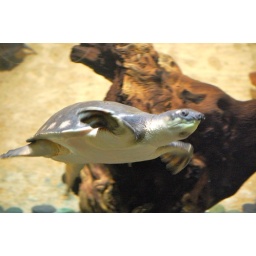
A turtle swimming around at The San Diego Zoo in San Diego, CA.